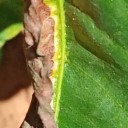
Label: Phoma